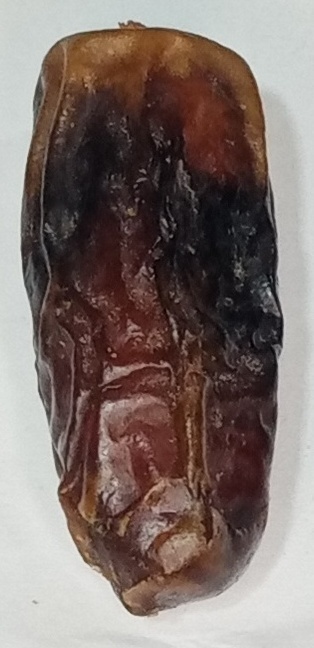
Variety: gajar
Size: medium
Grade: grade-2